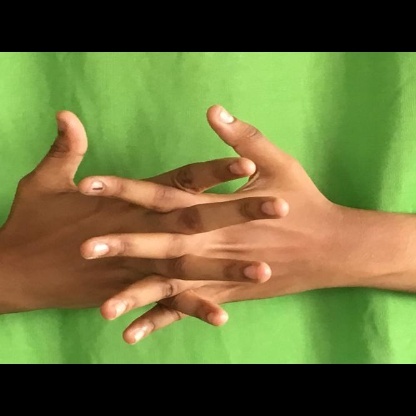
Mudra: Karkatta